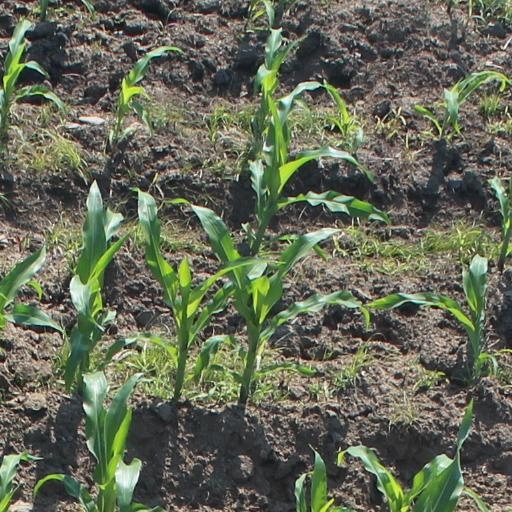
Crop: maize; corn